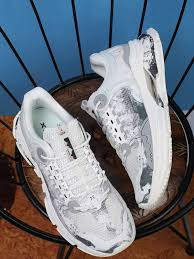
Label: Sneaker